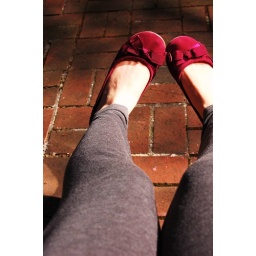
:D i love these days, sitting in my backyard with my mom, eating up the sun, and playing with the neighborhood cat